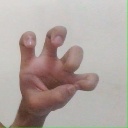
अक्षर: छ